Hexacyclinol

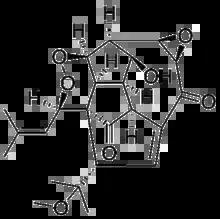
(2) The structure of hexacyclinol proposed by Gräfe and purportedly synthesized by La Clair.

Natural products chemist Udo Gräfe collected a sample of "P. rudis" HKI 0254 from a dead log in Siberia from which hexacyclinol was isolated. His group's 2002 paper showed that the compound behaved as an antiproliferative drug against cancer cell lines and proposed a structure (2) for the compound.